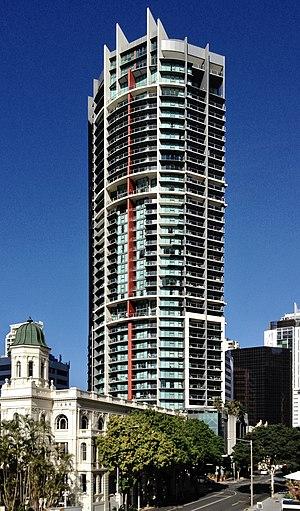
Depuis la construction du Westpac Building en 1970, 66 gratte-ciel ont été construits à Brisbane en Australie, soit le plus grand nombre de gratte-ciel des villes d'Australie après Sydney et Melbourne.